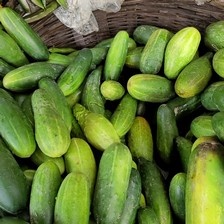
Label: cucumber